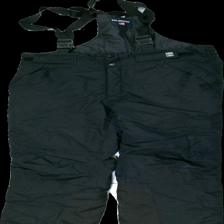
View: front
Type: Winter trousers
Category: Men
Brand: Not in the list
Brand text on label: belmondo
Colors: Black
Material: 85% nylone 15% polyester
Cut: Regular
Size: XL
Season: Winter
Damage: fläck
Damage location: middle center
Damage 2 location: top center
Price range: 150-250
Recommended usage: Reuse
Description: svarta överdragsbyxor med hängslen